Häxan

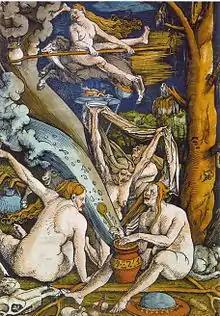
"The Witches' Sabbath" by Hans Baldung (woodcut), 1508

Writer Chris Fujiwara notes the way in which the film "places together, on the same level of cinematic depiction, fact and fiction, objective reality and hallucination." He writes that "The realism with which the fantasy scenes are staged and acted hardly differs from the style of the workshop ones, which we have had no reason not to accept as taking place within reality", and that, as such, the audience is lead "into a space where the irrational is always ready to intrude, in lurid forms."